June Huh

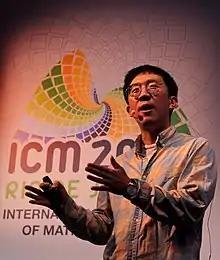
Huh at the 2018 International Congress of Mathematicians

June E Huh (born June 9, 1983) is an American mathematician who is currently a professor at Princeton University. Previously, he was a professor at Stanford University. He was awarded the Fields Medal and a MacArthur Fellowship in 2022. He has been noted for the linkages that he has found between algebraic geometry and combinatorics.